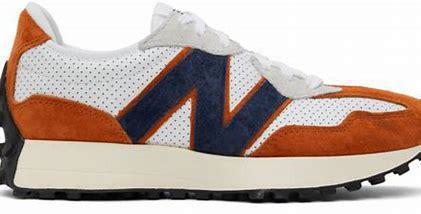
Brand: New
Model: Balance New Balance 327 Marathon